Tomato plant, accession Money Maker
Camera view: horizontal (90 deg, fisheye); turntable rotation: 240 degrees
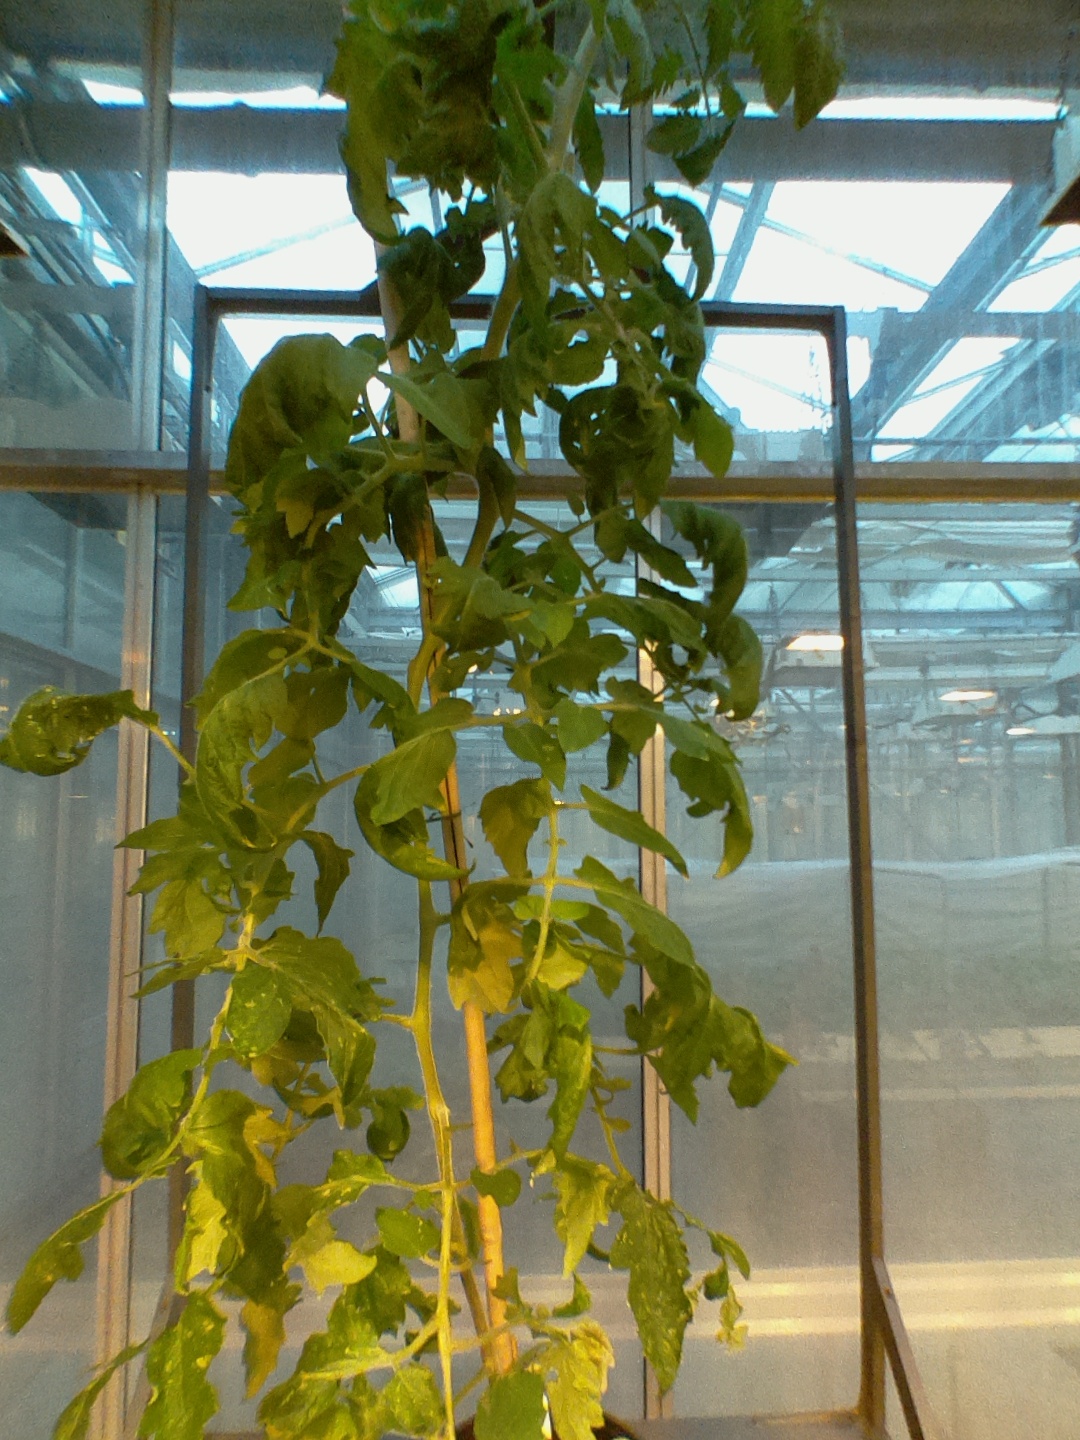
BBCH growth stage 67: Full flowering, 70%-80% of flowers open, more petals falling